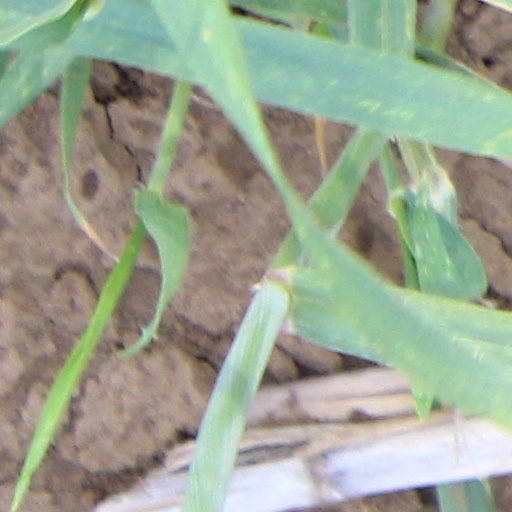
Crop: wheat